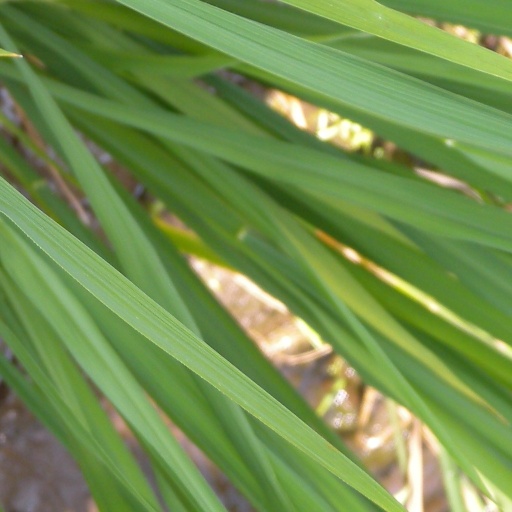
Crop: rice